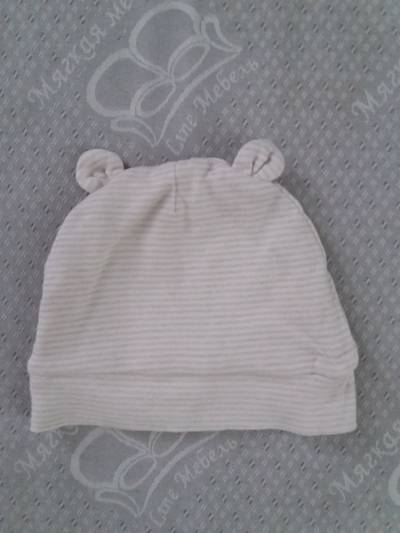
Waste category: clothes